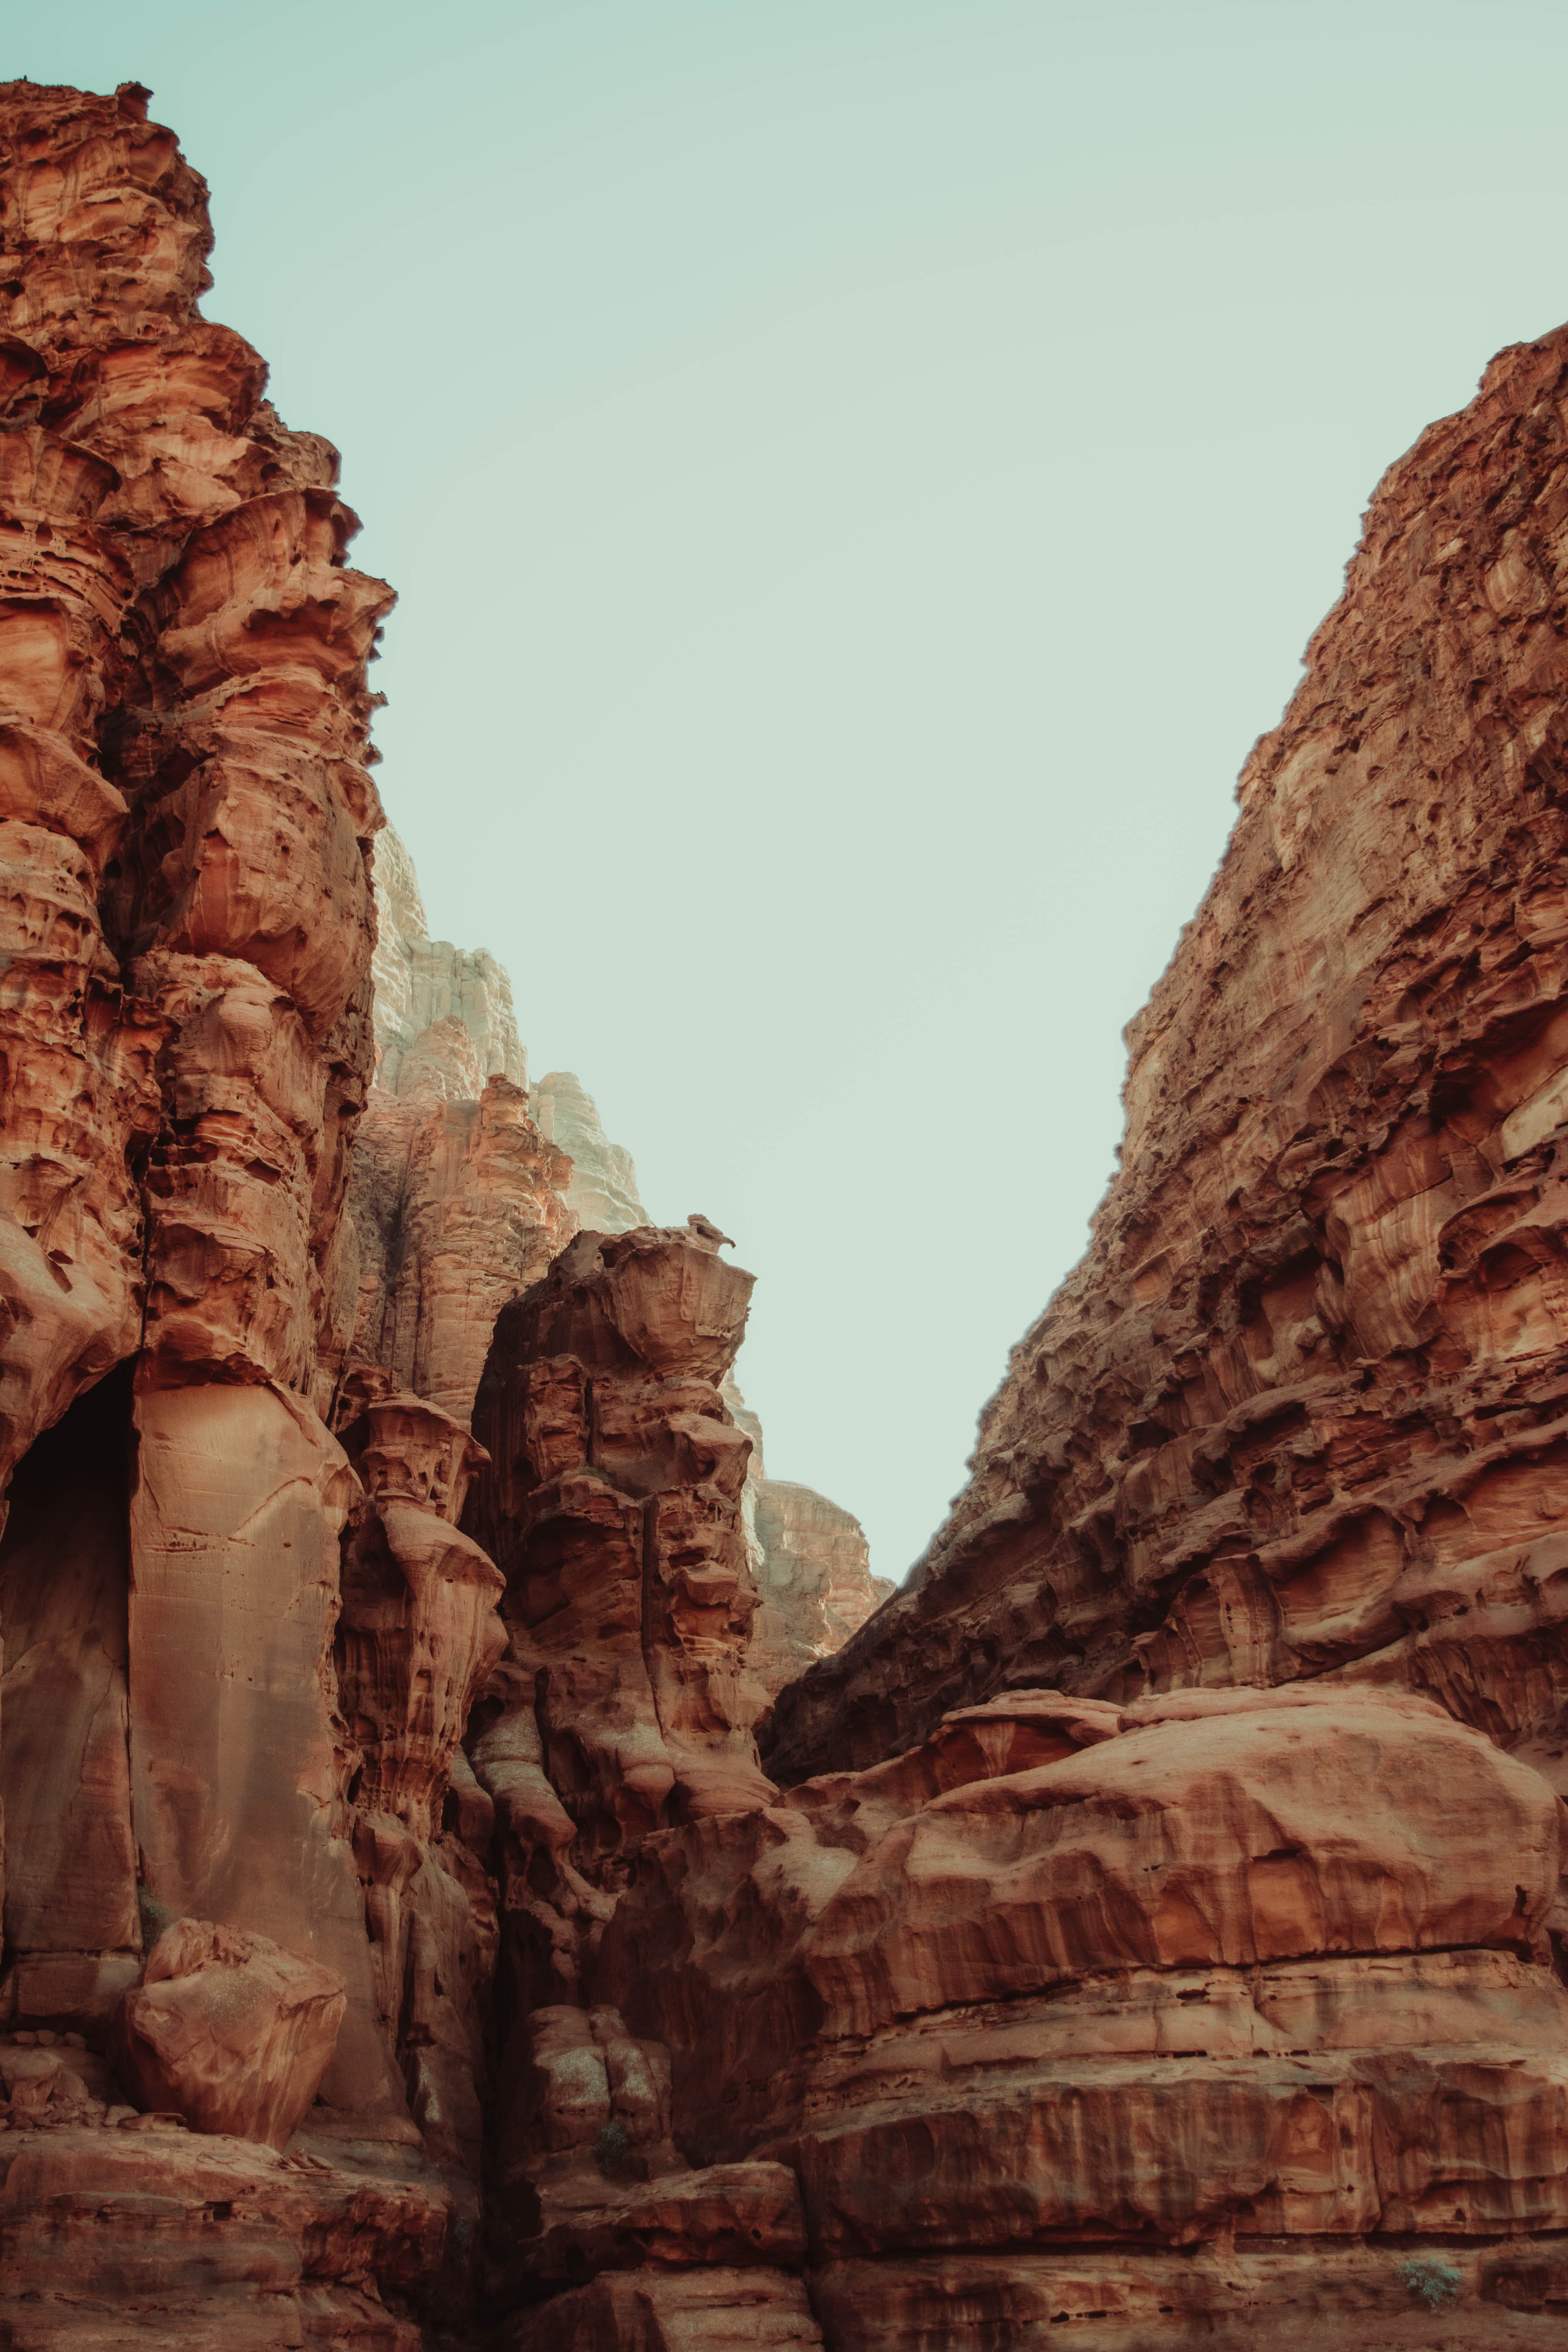
natural, sky, bedrock, temple, mountain, biome, terrain, natural landscape, landscape, morning, mountainous landforms, formation, geological phenomenon, outcrop, valley, archaeological site, plateau, fault, escarpment, wilderness, erosion, arch, rock, wood, ancient history, badlands, history, wadi, batholith, historic site, art, cliff, ruins, klippe, tourism, soil, butte, monument